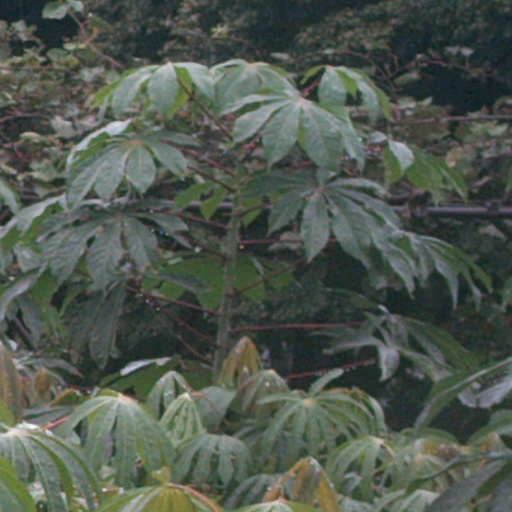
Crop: cassava